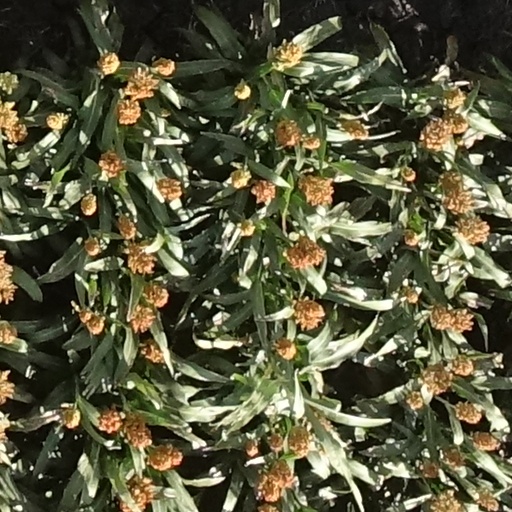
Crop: sorghum